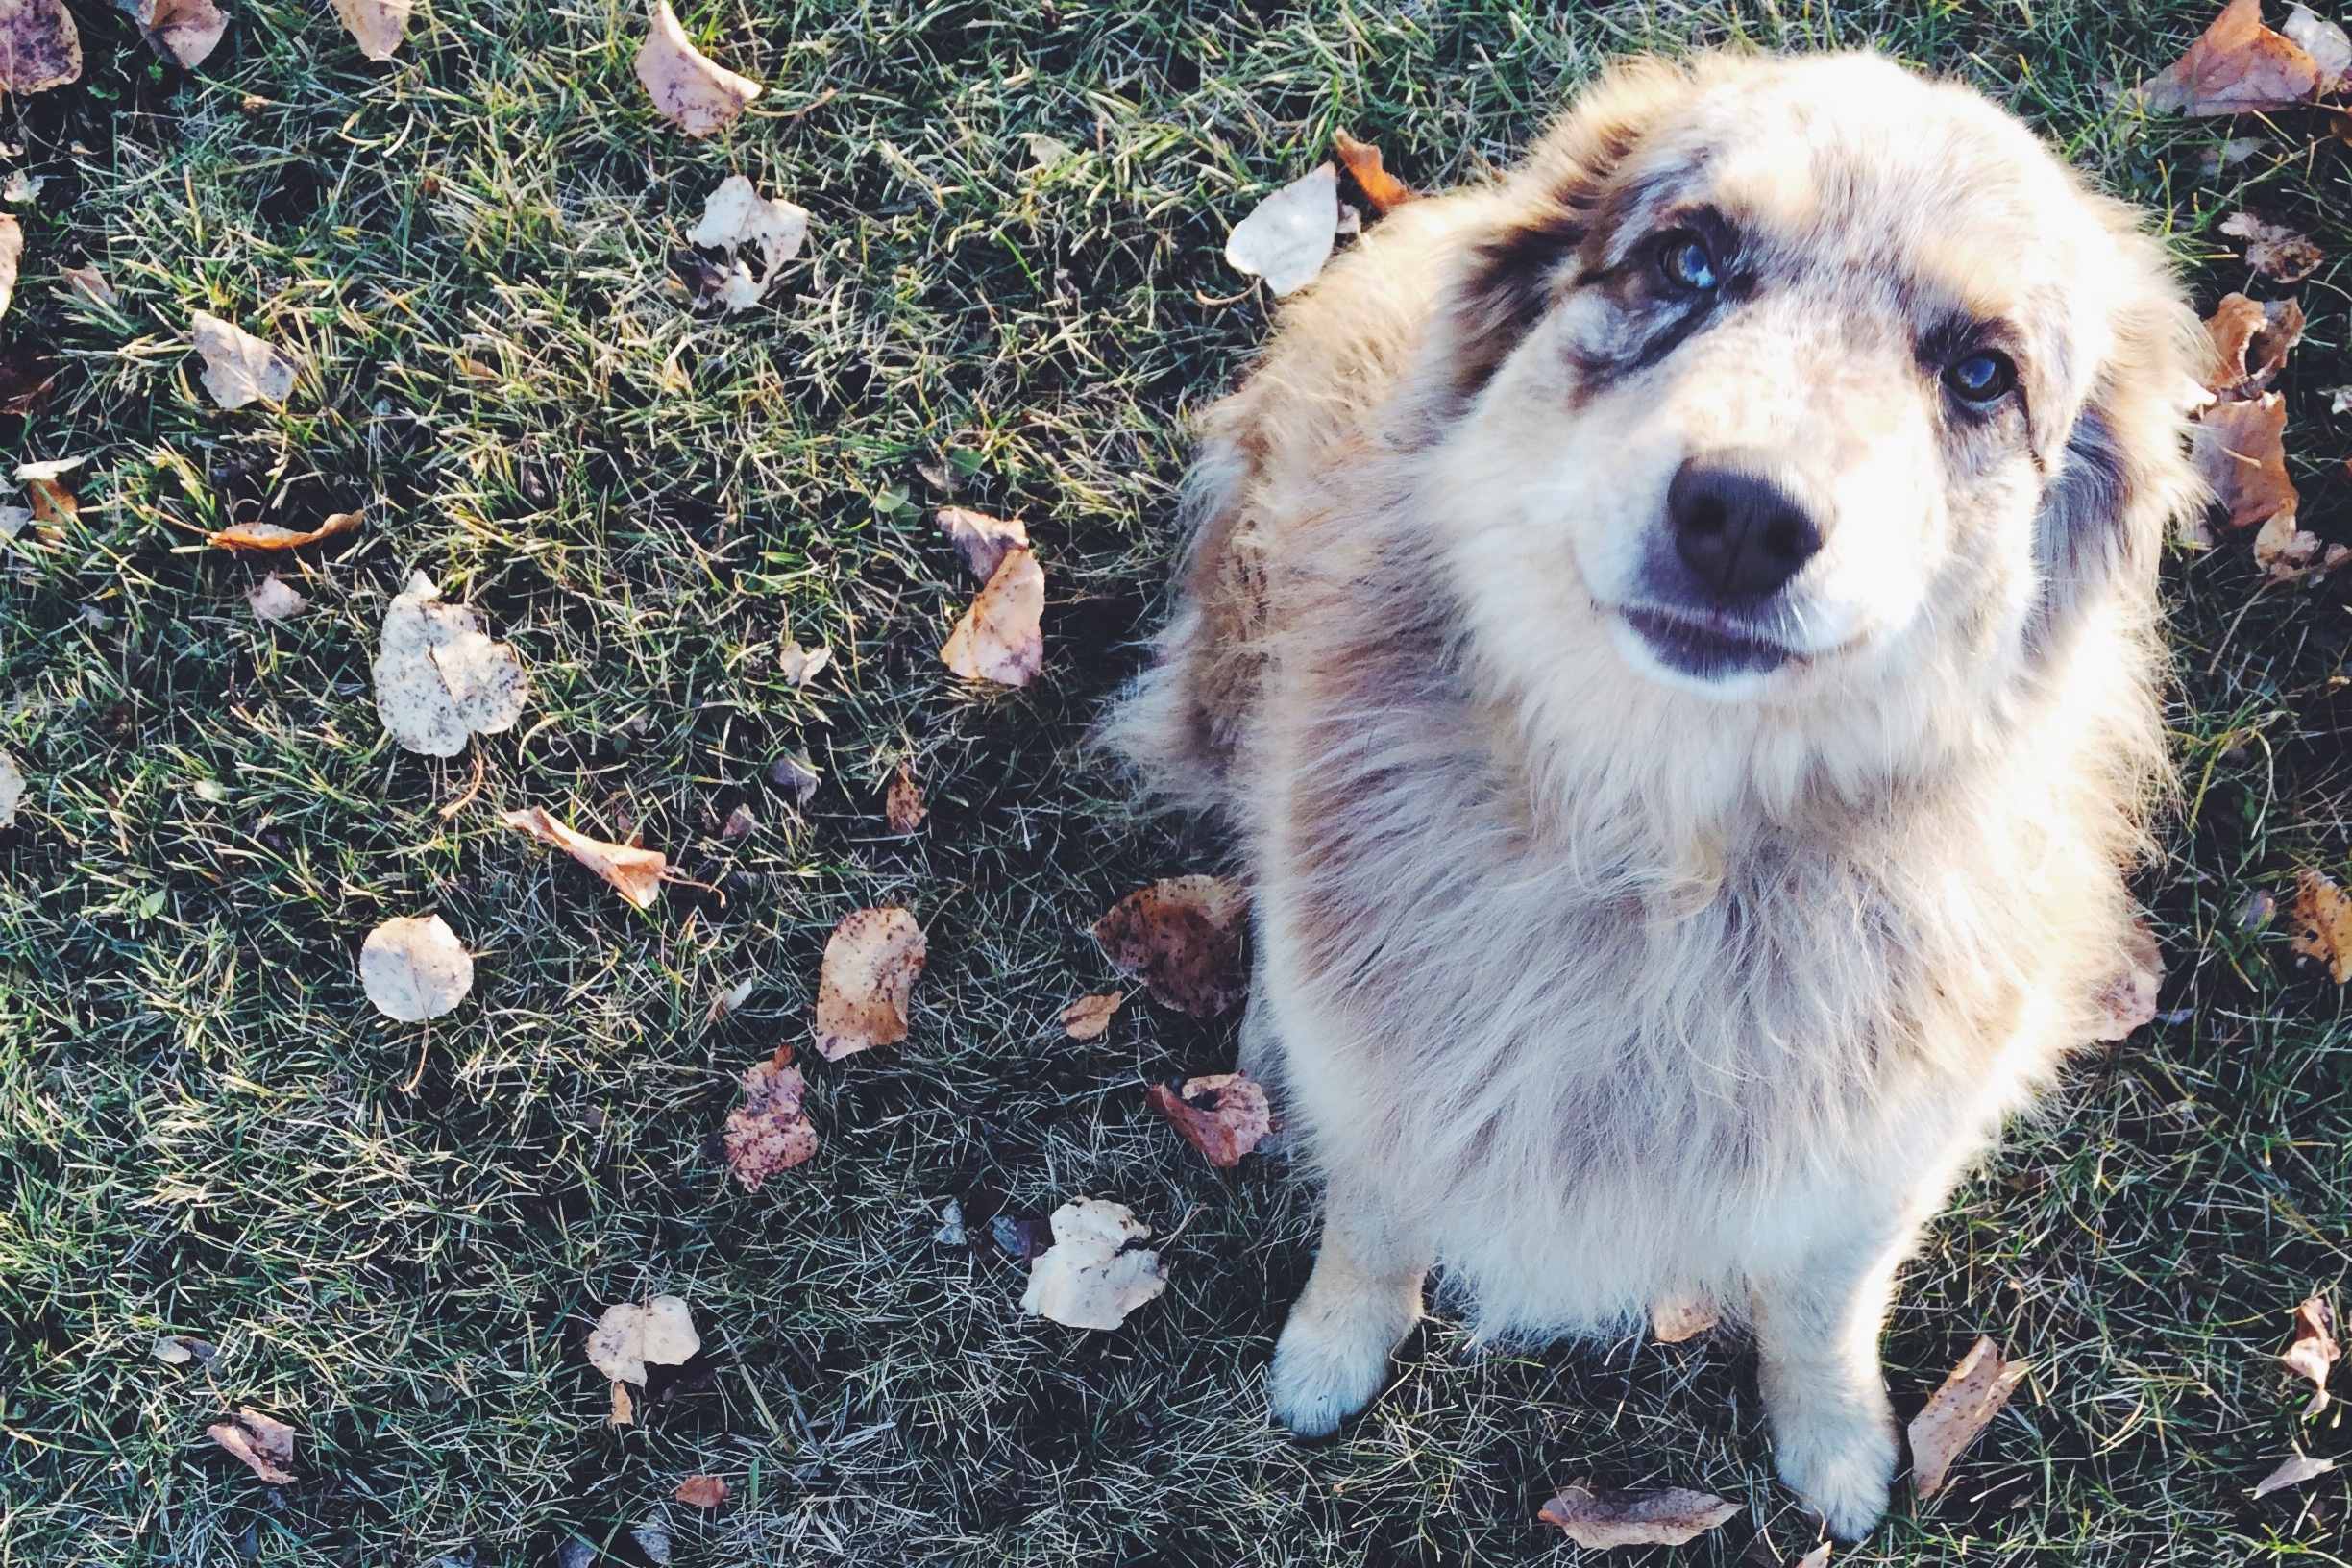
puppy, dog, mammal, vertebrate, dog like mammal, dog breed group, dog crossbreeds